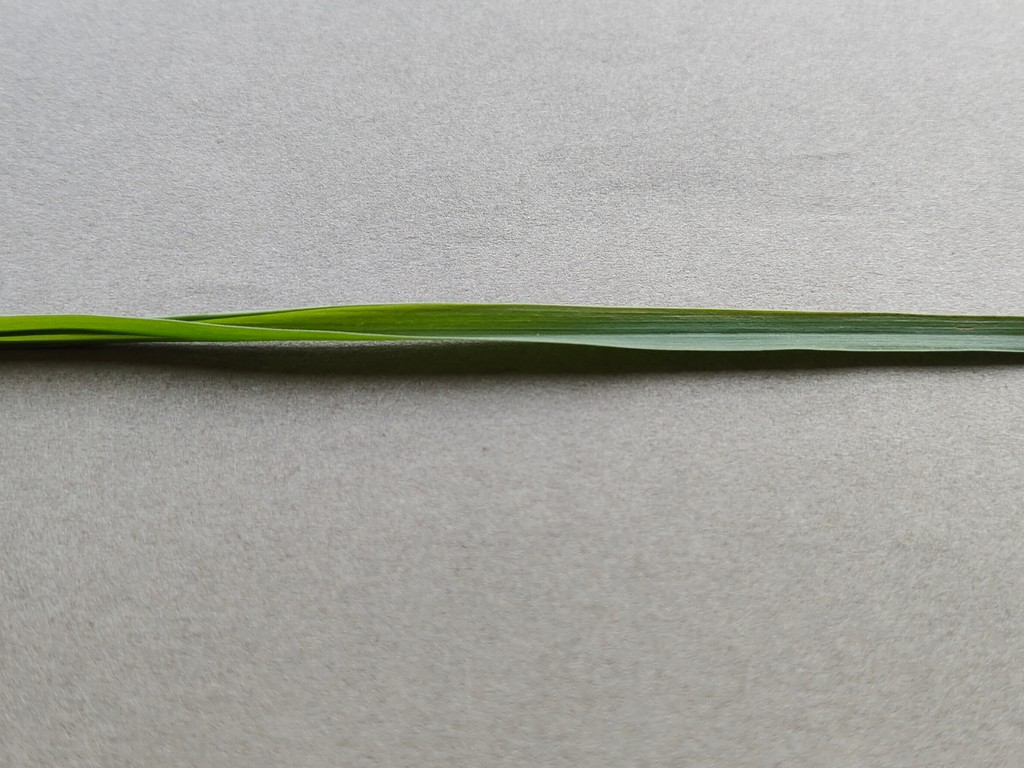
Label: Healthy